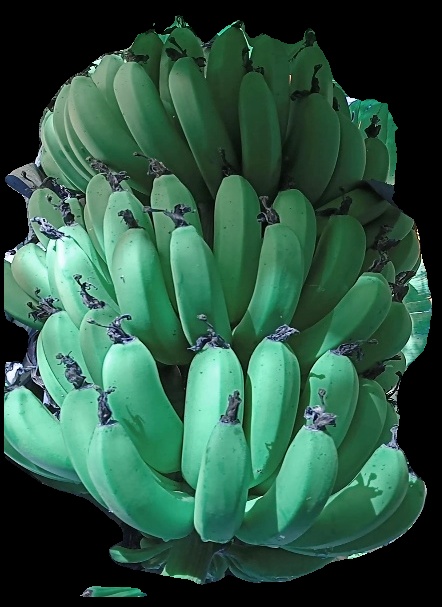
Variety: pachbale
Grade: grade1